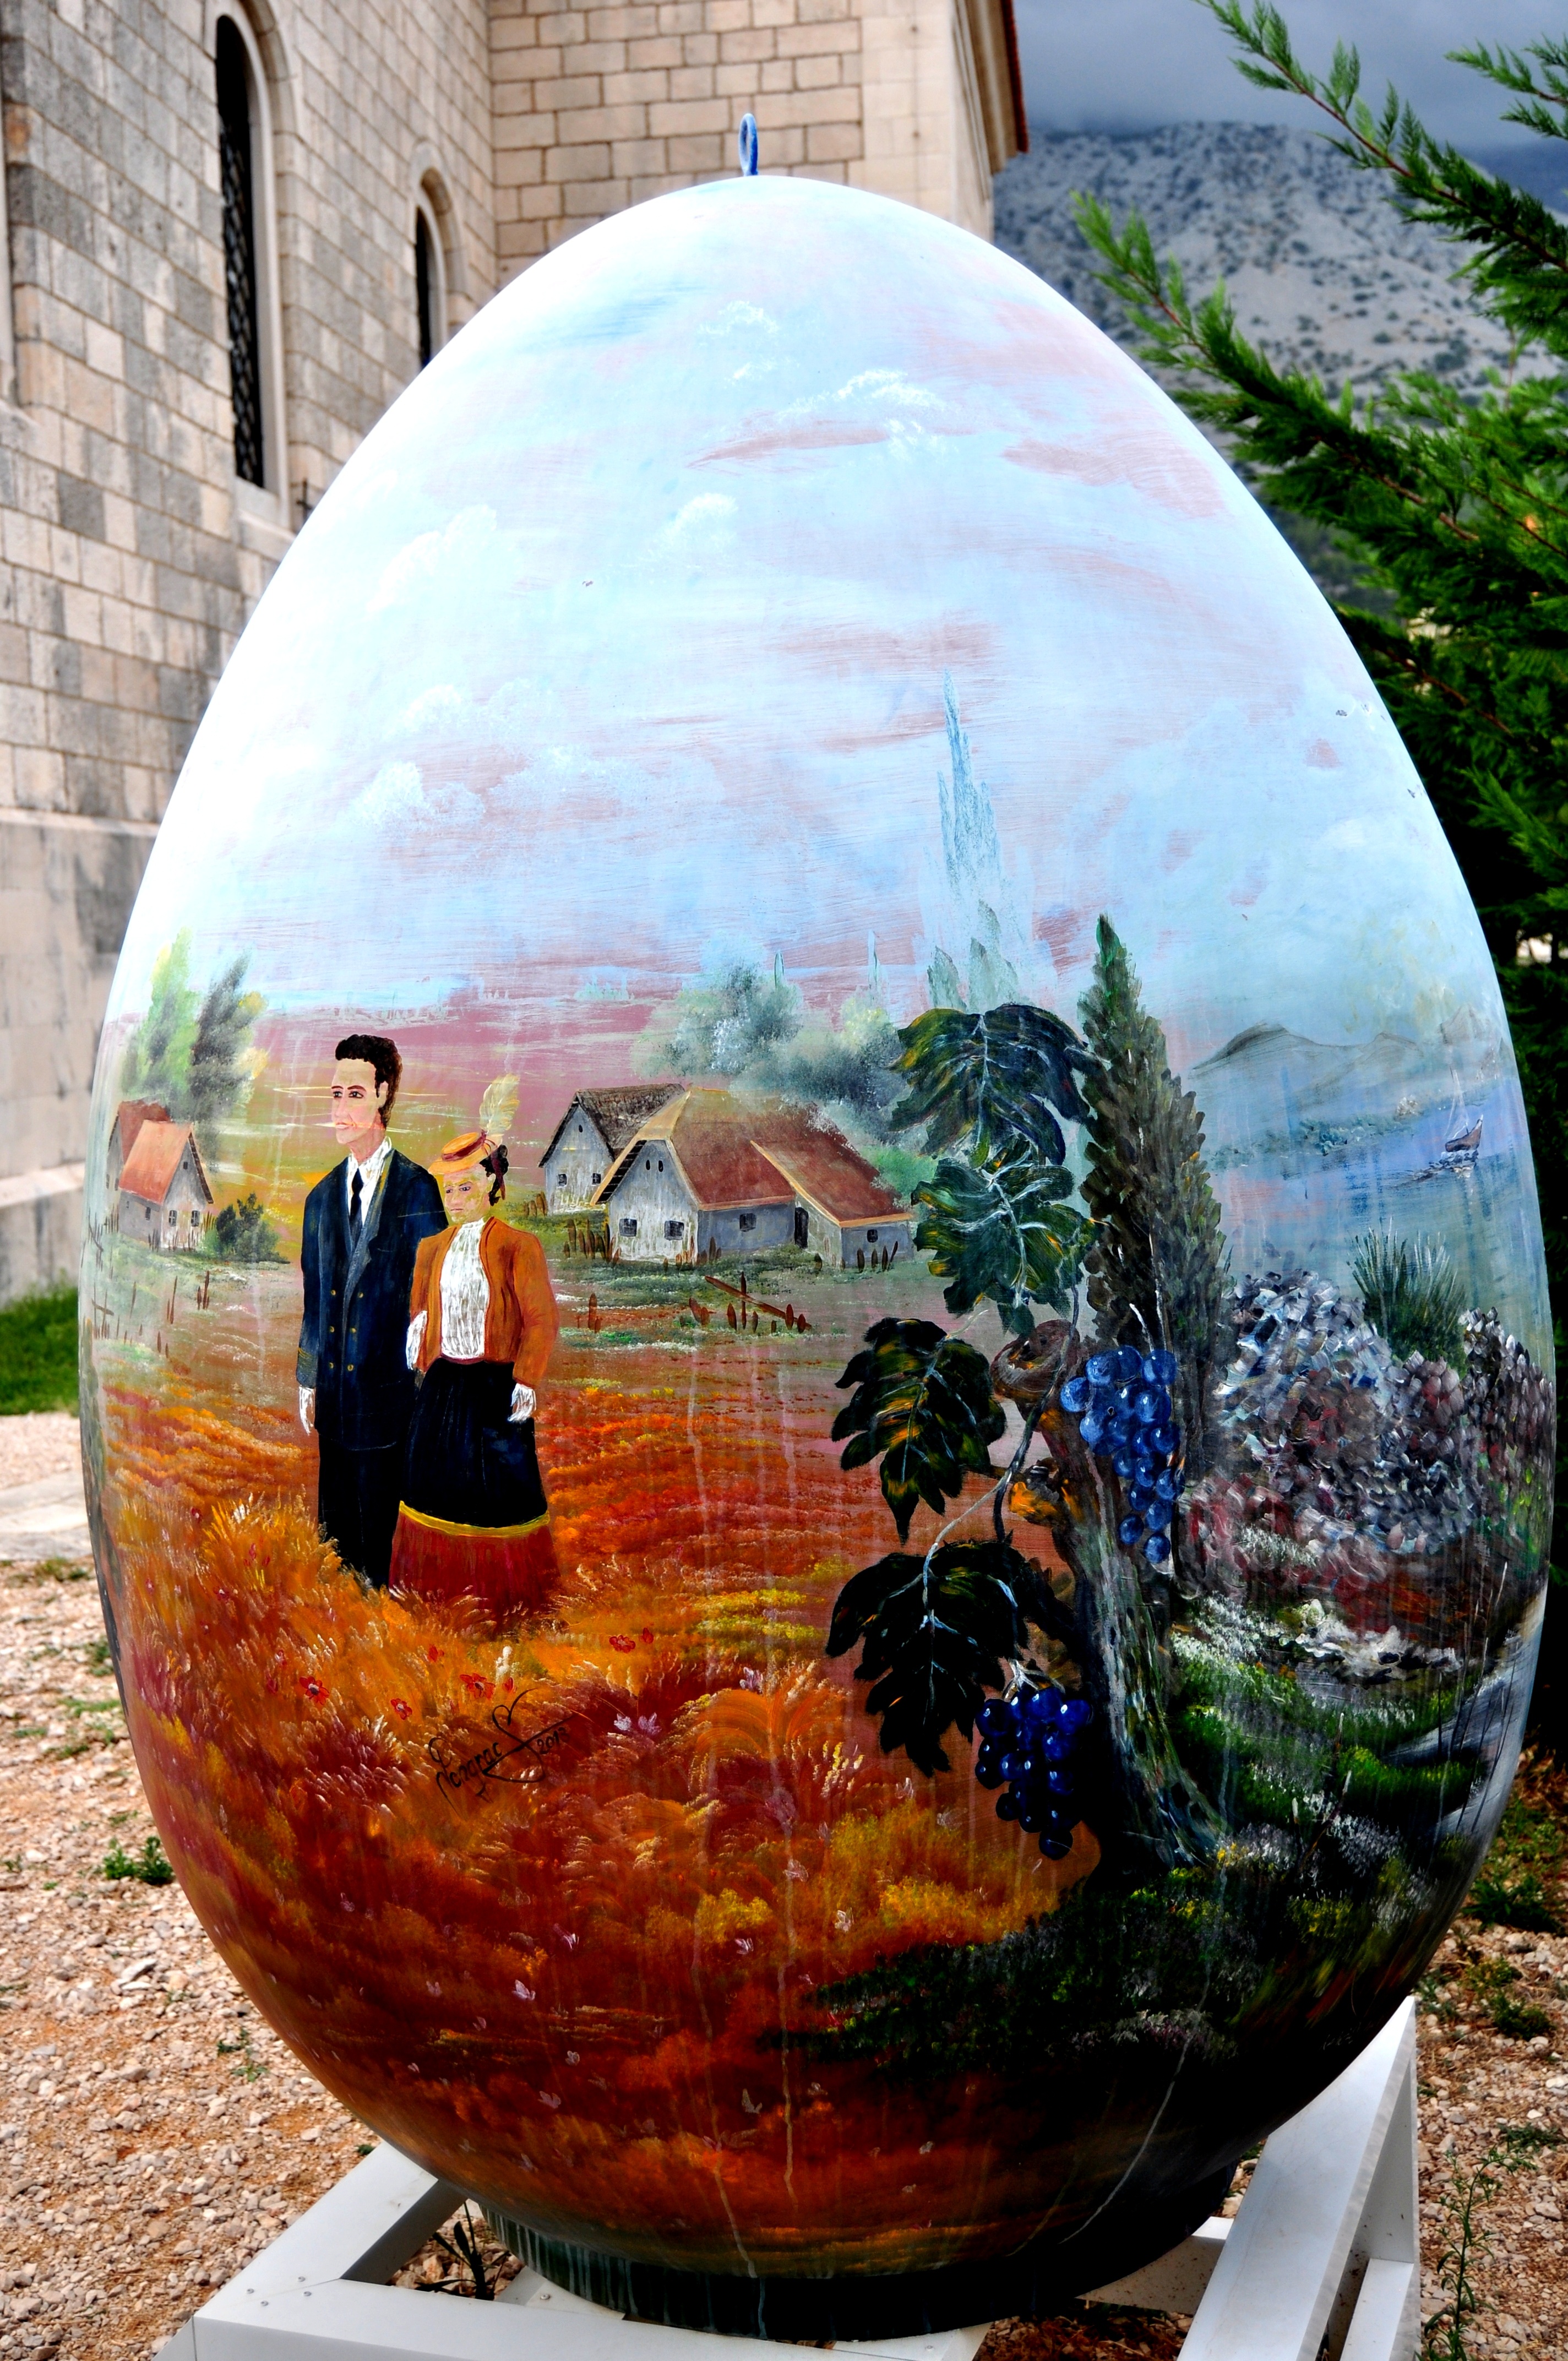
flower, window, glass, reflection, holiday, modern, painting, sculpture, art, croatia, painted, easter, large, water feature, easter egg, man made object, orebic